Symphony (film)

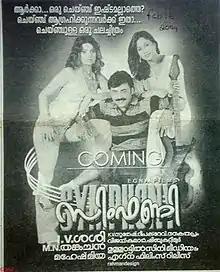
Pre-release poster

Symphony is a 2004 Indian Malayalam-language erotic thriller film directed by I. V. Sasi and produced by M. N. Thankachan under the banner of EGNA Films. The film stars newcomers Siva, Anu Sasi and Swathi Varma with Riyaz Khan, Jagadish and Jagathy Sreekumar in supporting roles.It was a box office bomb.